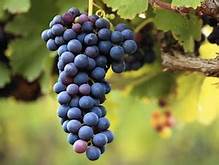
Label: Grapes